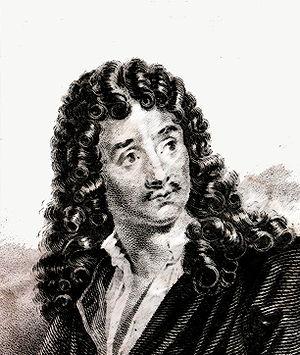
Cette page concerne l’année 1658 du calendrier grégorien.